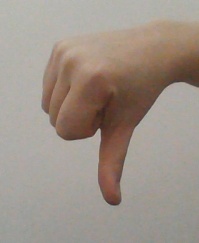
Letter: waw